Sky position (RA, Dec in degrees): 196.847, 24.431
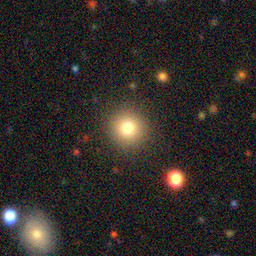
Galaxy morphology: Round Smooth Galaxies